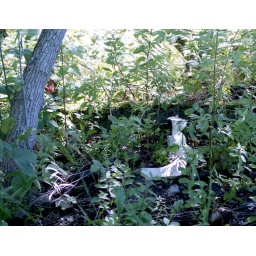
Remains of a deer next to ground walls of old house in Depot Harbor